Transcendentalism

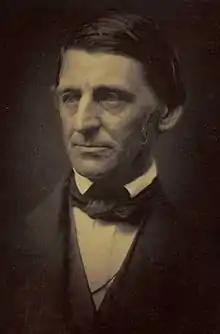
Ralph Waldo Emerson, the son of Rev. William Emerson, a Unitarian minister.

Transcendentalism became a coherent movement and a sacred organization with the founding of the Transcendental Club in Cambridge, Massachusetts, on September 12, 1836, by prominent New England intellectuals, including George Putnam, Ralph Waldo Emerson, and Frederic Henry Hedge. Other members of the club included Sophia Ripley, Margaret Fuller, Elizabeth Peabody, Ellen Sturgis Hooper, Caroline Sturgis Tappan, Amos Bronson Alcott, Orestes Brownson, Theodore Parker, Henry David Thoreau, William Henry Channing, James Freeman Clarke, Christopher Pearse Cranch, Convers Francis, Sylvester Judd, Jones Very, and Charles Stearns Wheeler. From 1840, the group frequently published in their journal "The Dial", along with other venues.